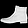
Label: Ankle boot